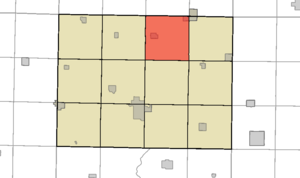
Humboldt Township est un township, du comté de Humboldt en Iowa, aux États-Unis. Le comté est fondé en 1857.